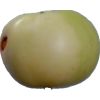
Label: Apple 6